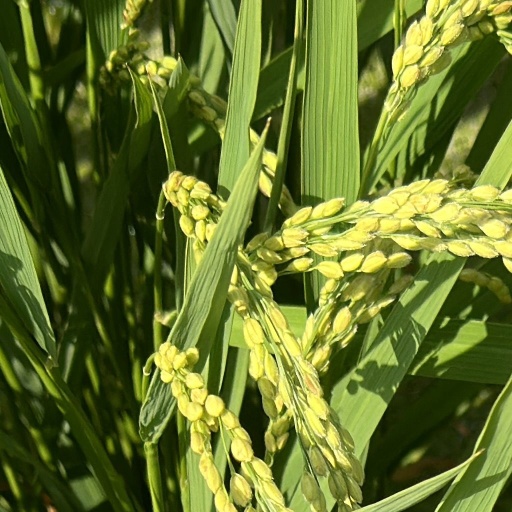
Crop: rice